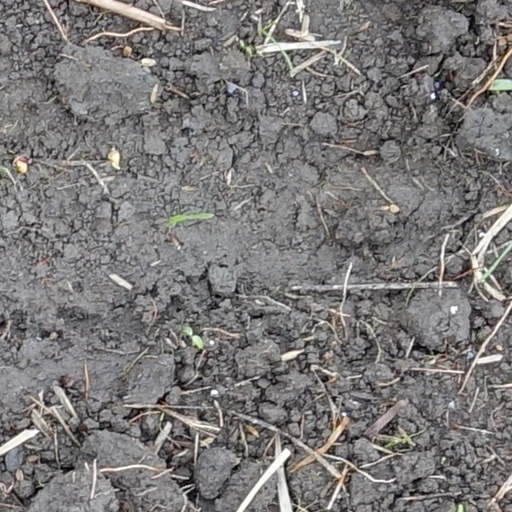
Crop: wheat